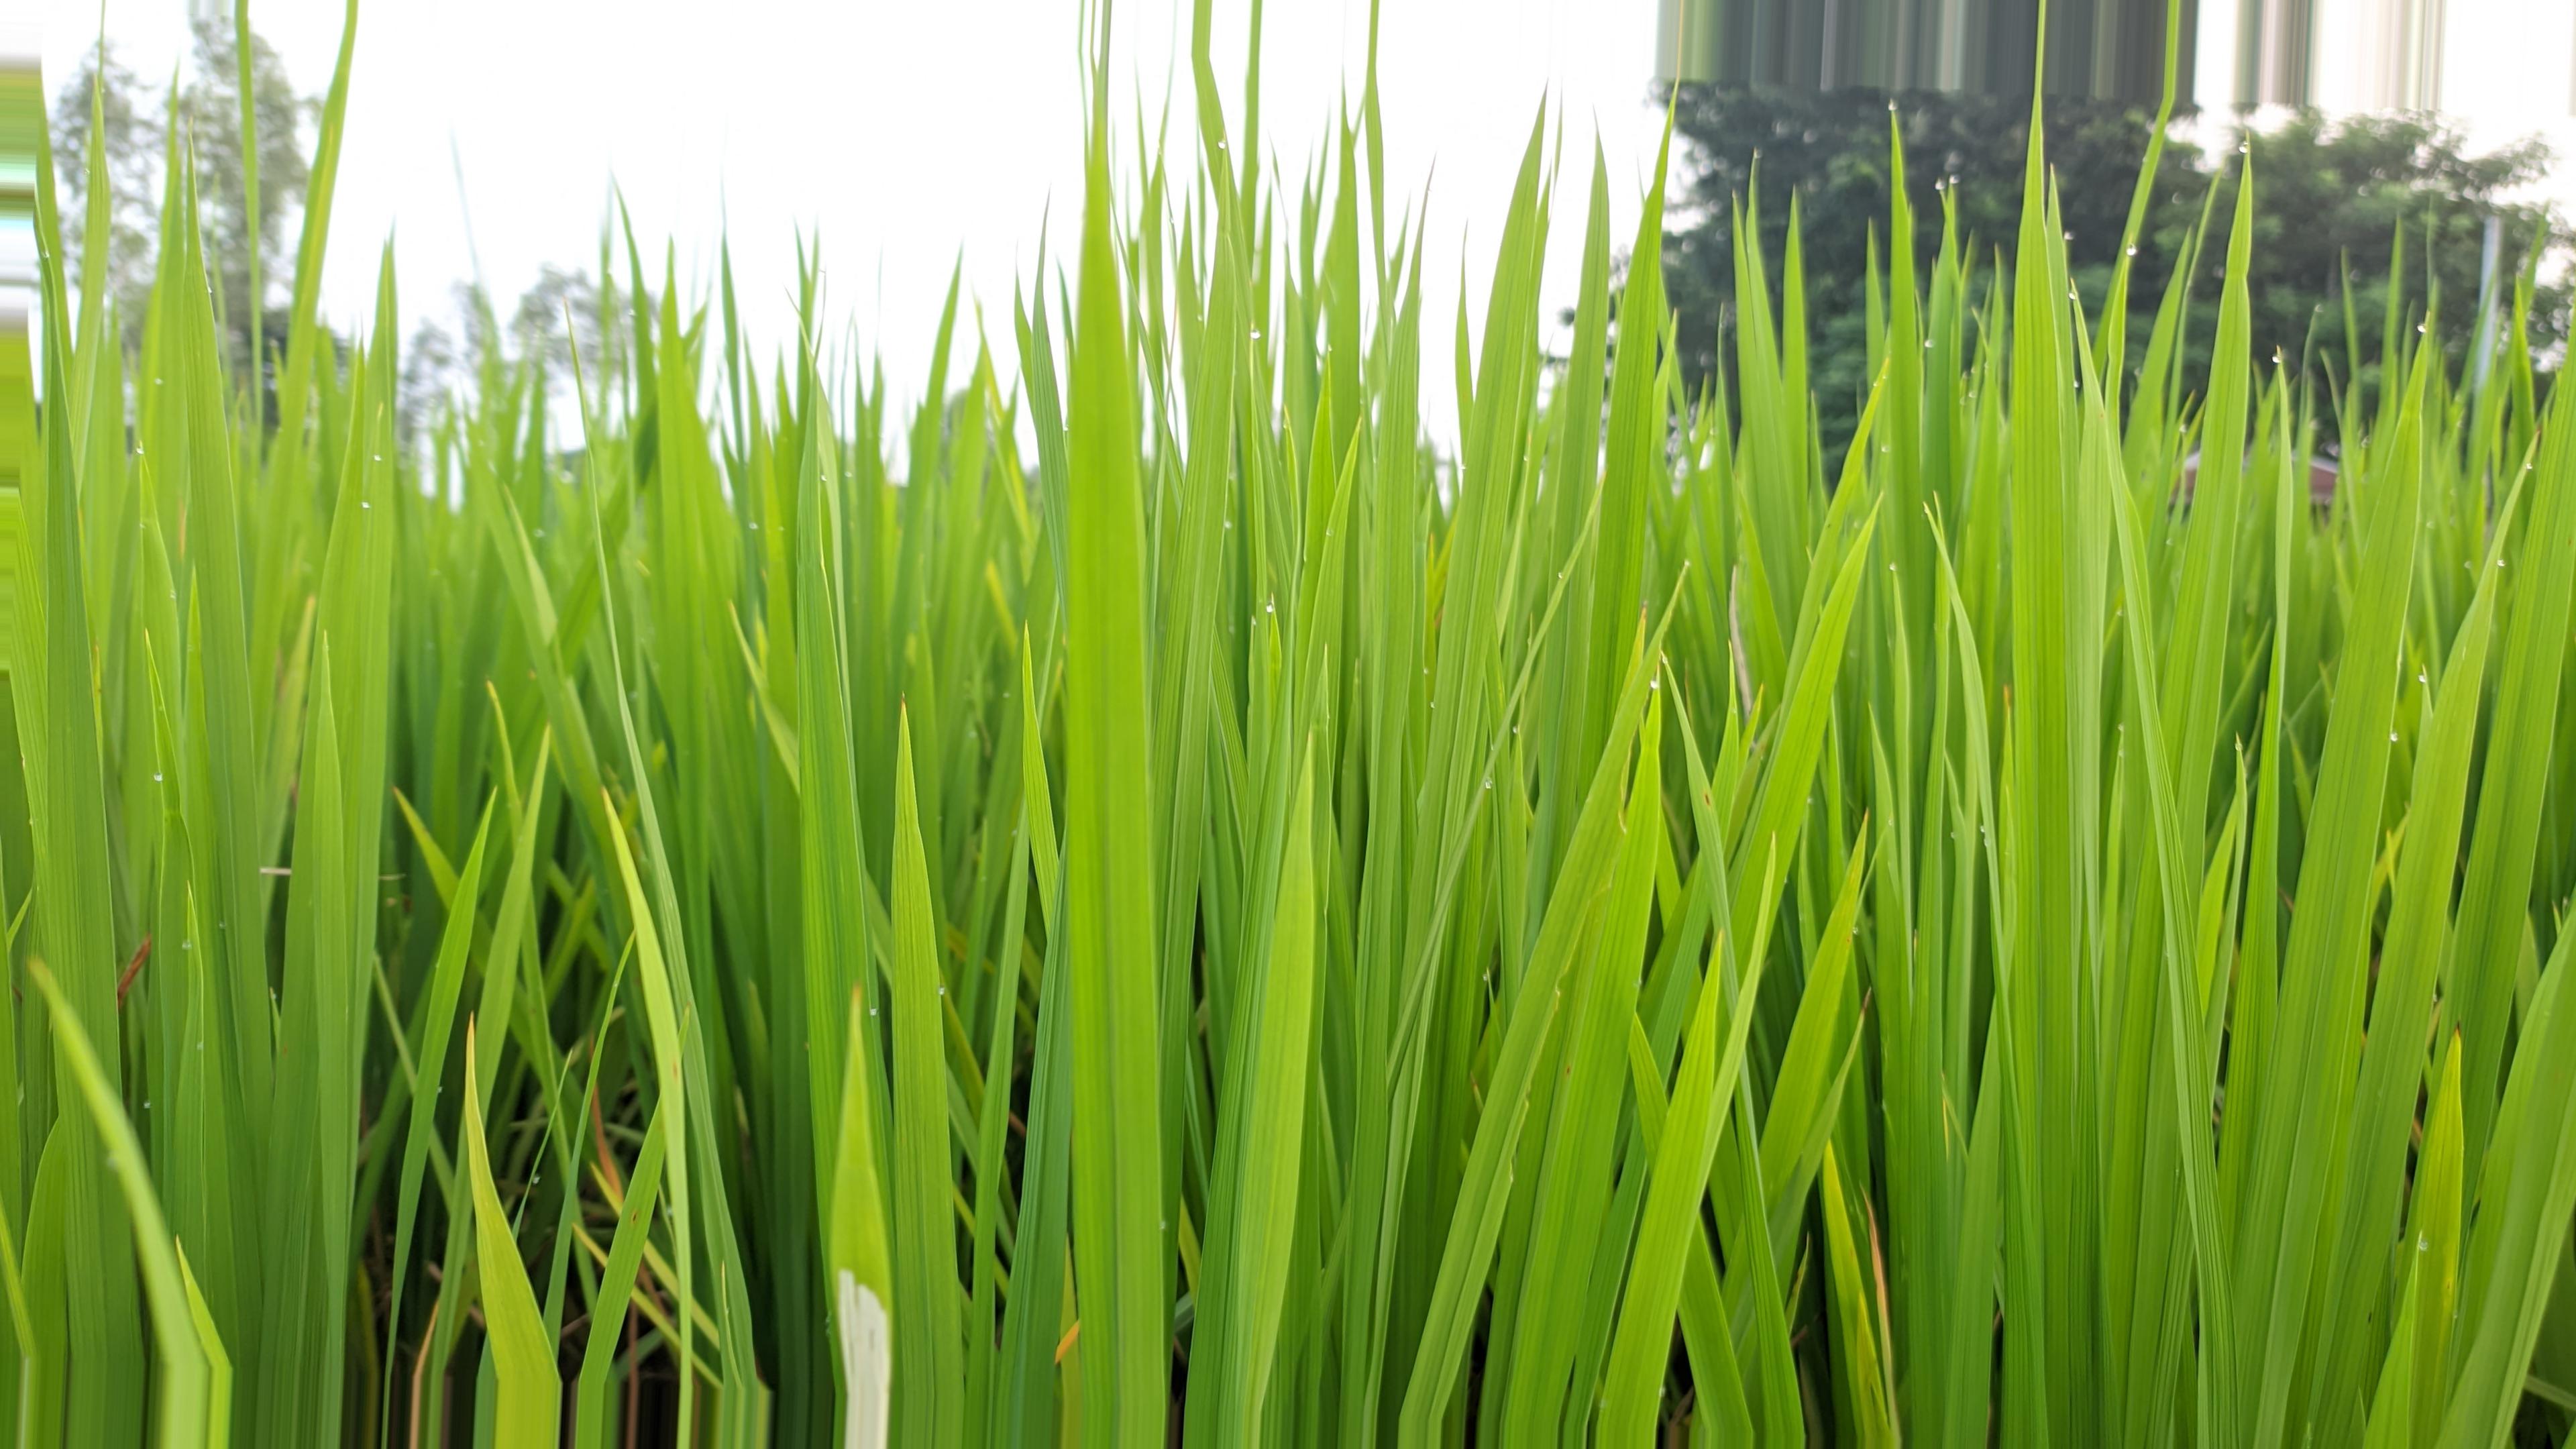
Nhãn: Healthy